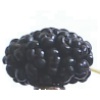
Label: mulberry